Thomas R. Foster

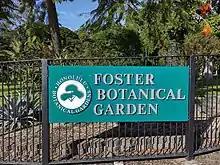
Foster Botanical Garden

In 1891, shortly after Foster's death, Inter-Island erected the T.R. Foster building at the intersection of Nuuanu Avenue and Merchant Street in the heart of Honolulu's Merchant Square. The T.R. Foster Building was originally used as a warehouse, but currently houses a bar and restaurant.